Listening

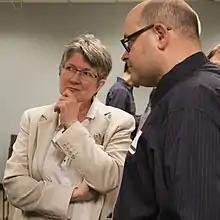
Listening in conversation.

Listening is the act of paying attention to sounds. It includes listening to the sounds of nature, listening to music, and perhaps most importantly, interpersonal listening, i.e. listening to other human beings. When listening to another person, one hears what they are saying and tries to understand what it means.